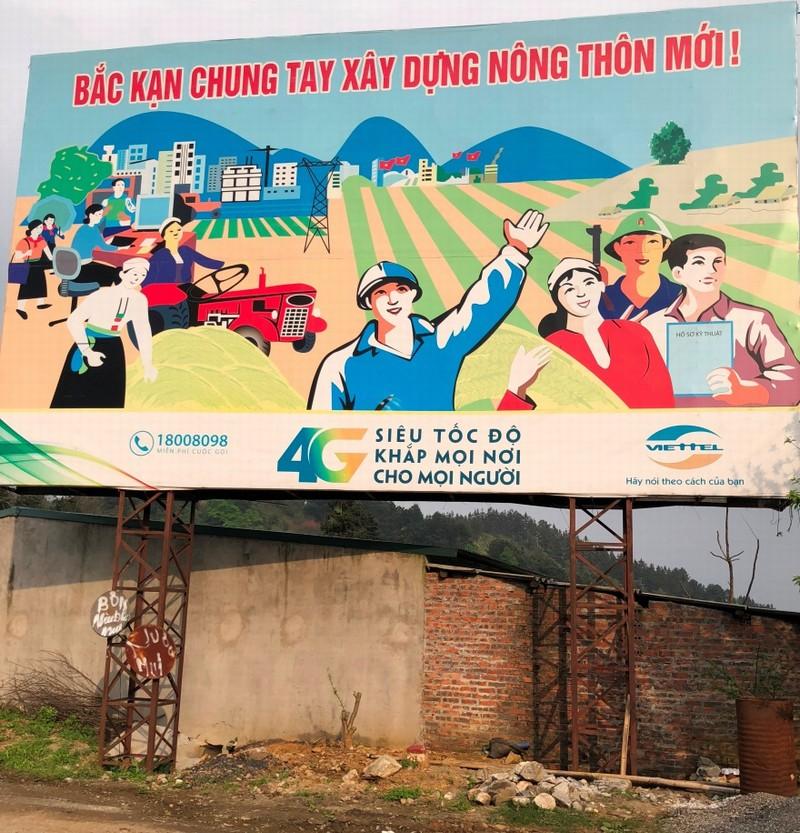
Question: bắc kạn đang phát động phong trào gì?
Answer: bắc kạn đang phát động phong trào xây dựng nông thôn mới